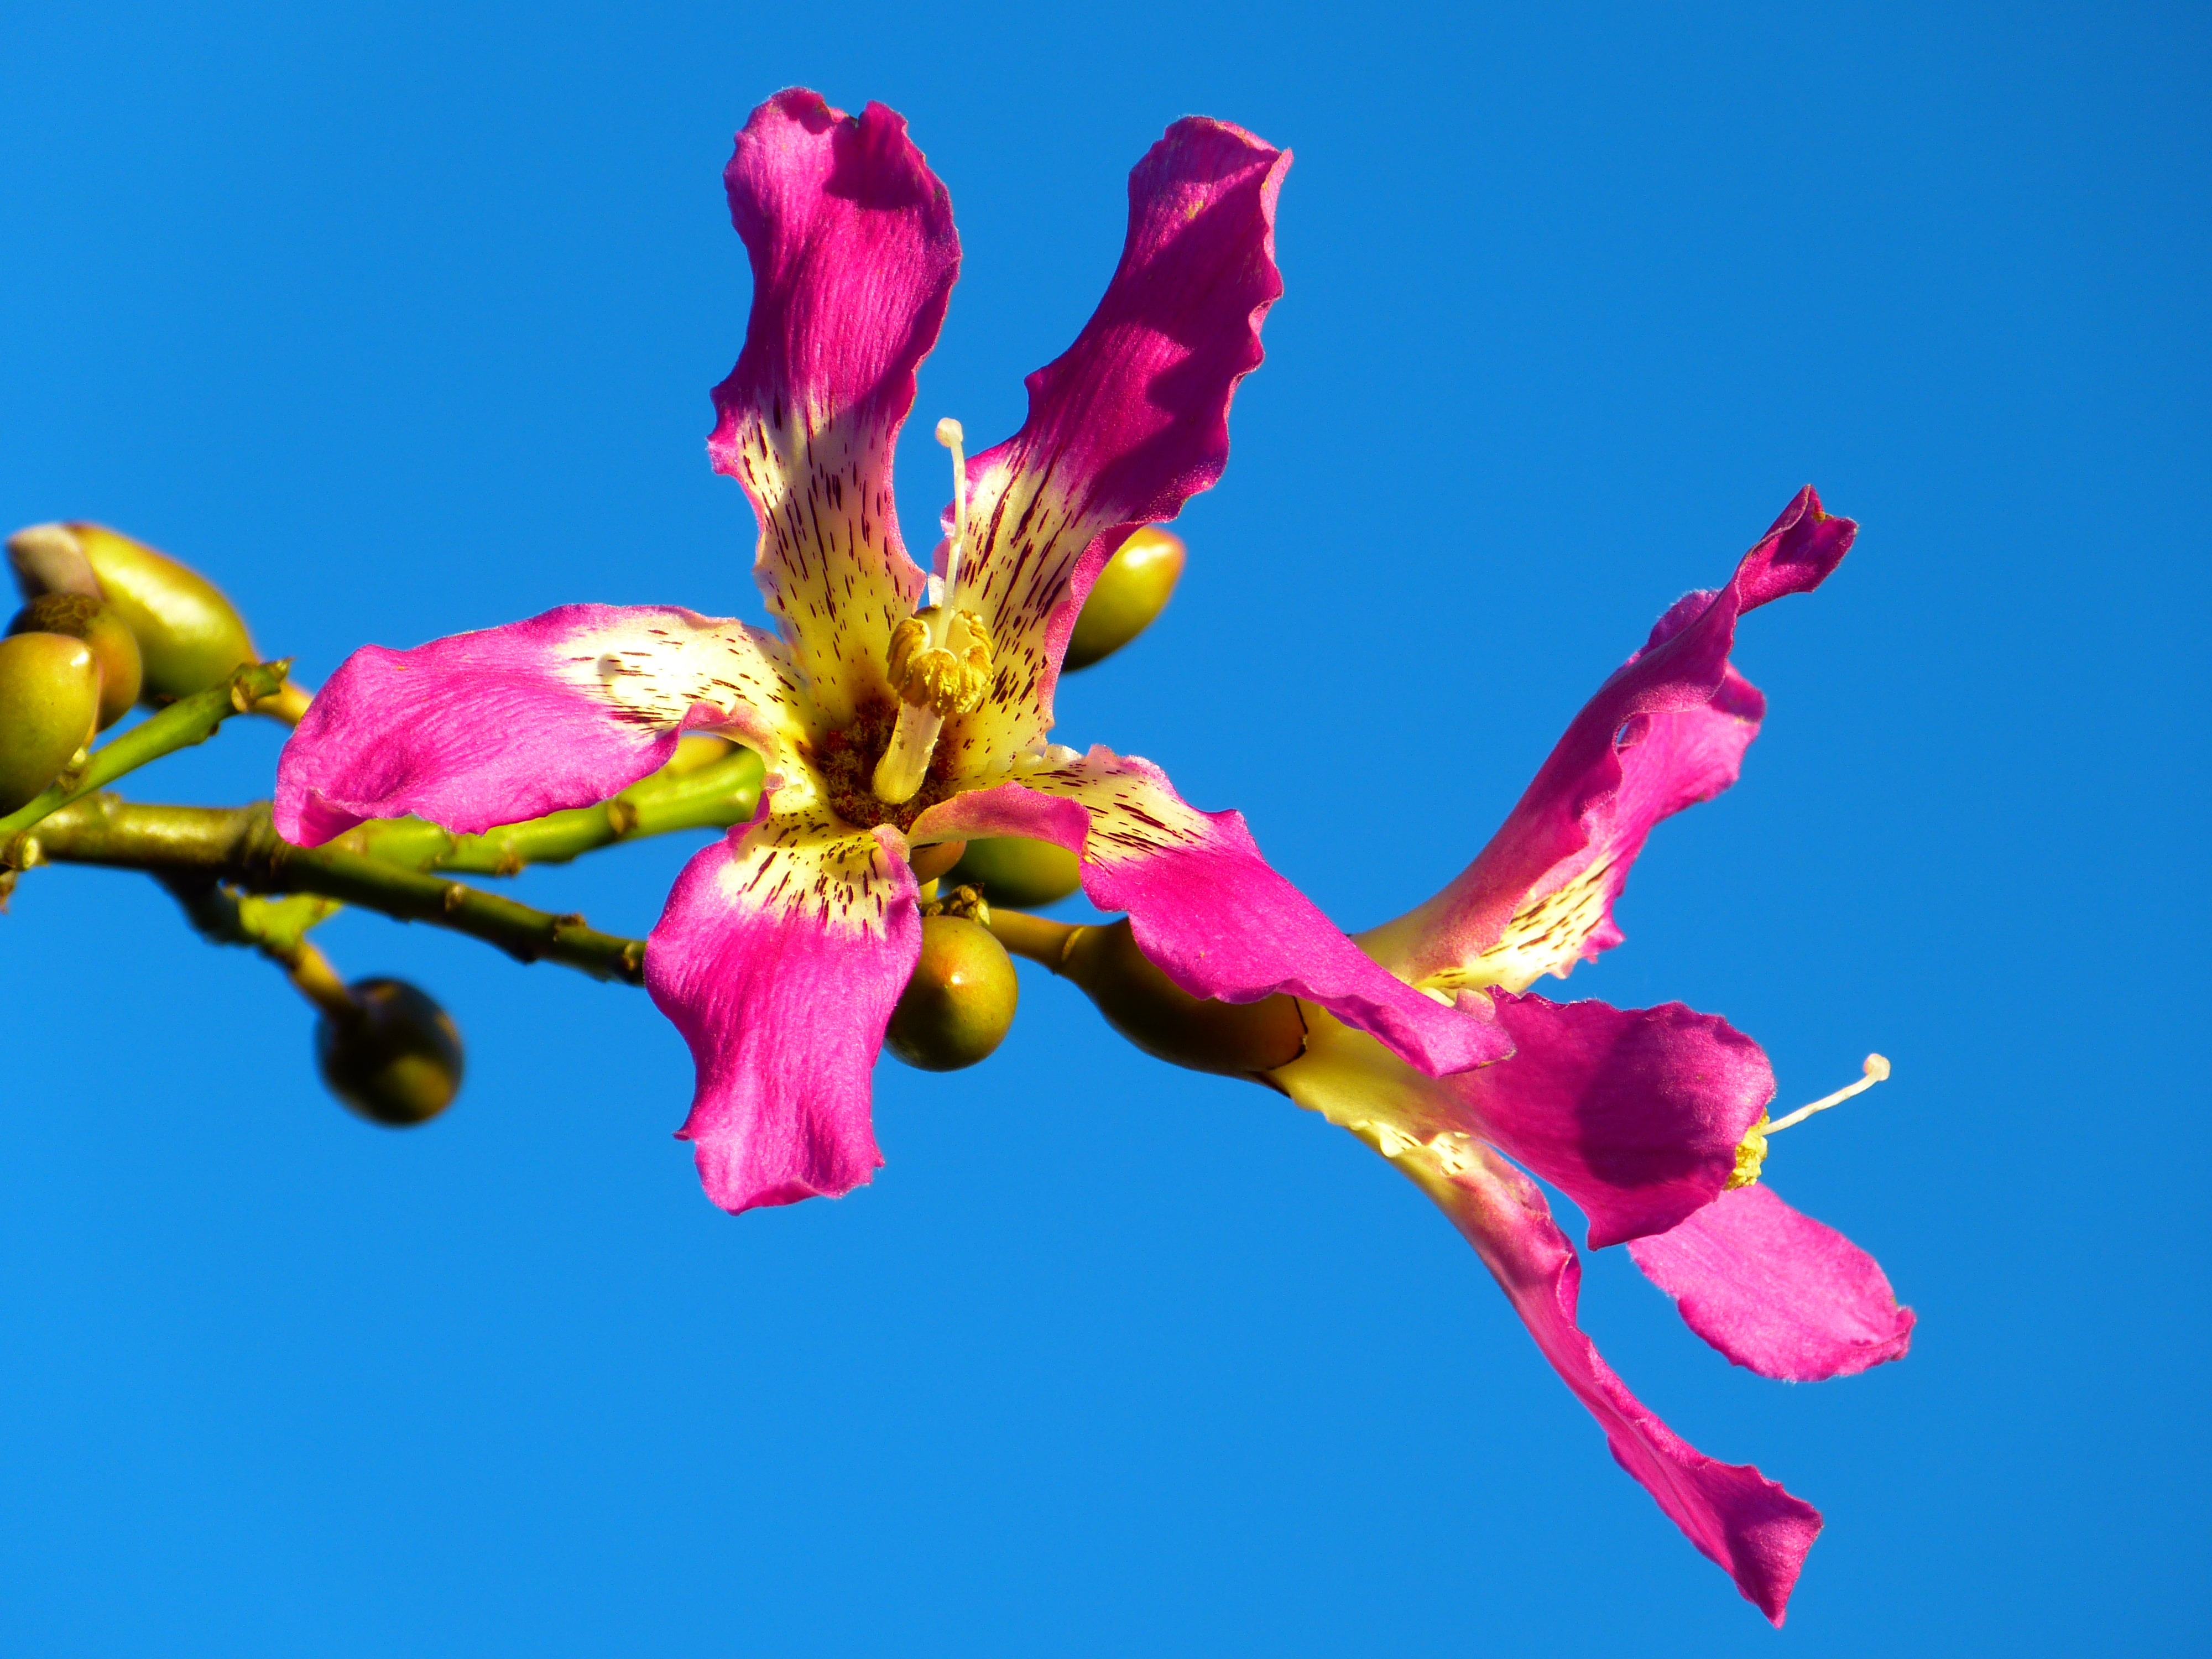
blossom, plant, flower, petal, bloom, escape, botany, pink, flora, macro photography, flowering plant, kapok tree, land plant, ceiba pentandra, pochote